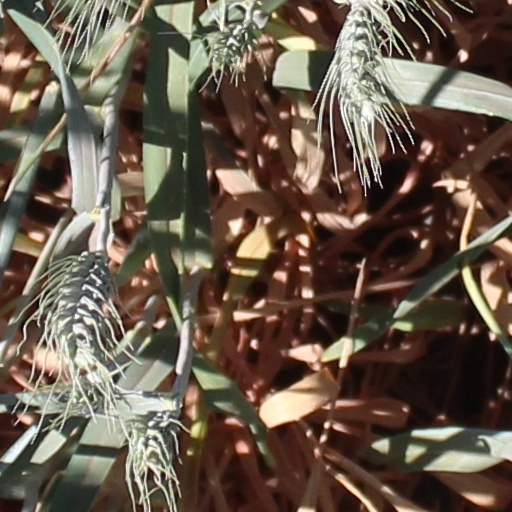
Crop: wheat